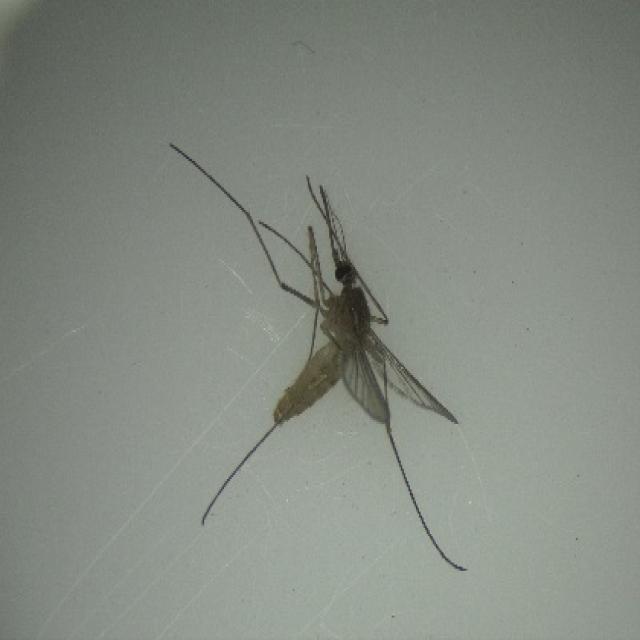
Species: culex_pipiens